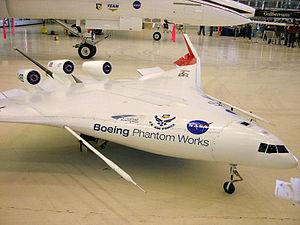
Le Boeing X-48 est un avion expérimental de petites dimensions développé par l'Université de Cranfield, Boeing et la NASA pour tester les configurations d'aile volante à fuselage intégré.
Le fuselage intégré est une cellule d'avion qui intègre les caractéristiques des fuselages classiques et des ailes volantes dans une configuration hybride.